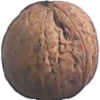
Label: walnut